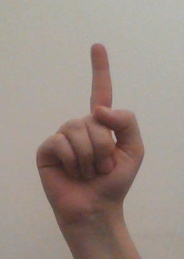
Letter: bb